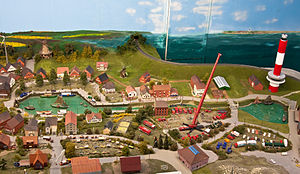
Der Deutschlandexpress
Udsnit ved Nordsøen.
Der Deutschlandexpress var en modeljernbaneudstilling i Nordsternpark i den tyske storby Gelsenkirchen. Med 700 m² var det Tysklands tredje- og verdens fjerdestørste modeljernbaneanlæg, kun overgået af Miniatur Wunderland i Hamburg, Loxx i Berlin og Northlandz i New Jersey. Anlægget var i Skala H0, digitalstyret og baseret på Märklins systemer.